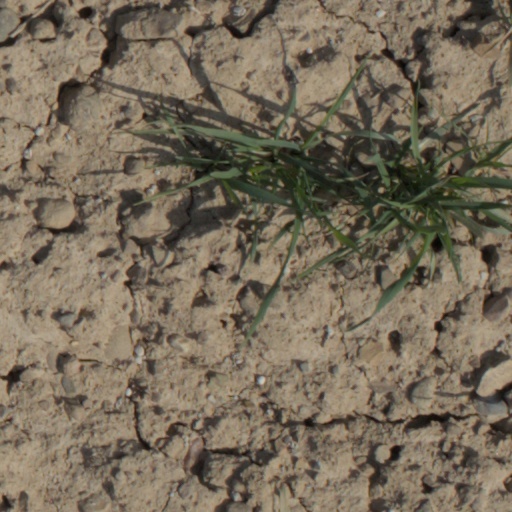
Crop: wheat